Original Nuttah

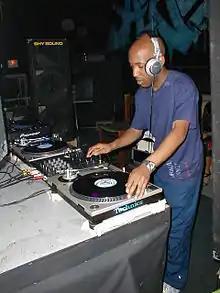
Producer of "Original Nuttah", Shy FX in 2004.

UK Apache is Muslim, of Indian South African and Iraqi parentage, born and raised in London. Growing up, UK Apache was more accepted by London's black community. Jamaicans living in his community introduced him to dub, sound system, and roots reggae music, which led UK Apache to develop a local sound system crew. UK Apache described his entry into the scene as him loving "the Jamaican culture, and I would walk and talk like a Jamaican, but I was a Ja-fake-an!" UK Apache said the song's lyrics are based on films he watched while growing up, such as "The Terminator" and "Star Wars". According to Cary Darling of "The Salt Lake Tribune", who commented on jungle tracks in 1995, "Original Nuttah" is the track with the "most overt reggae influence".